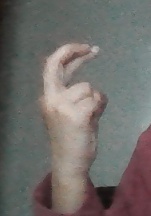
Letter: zay